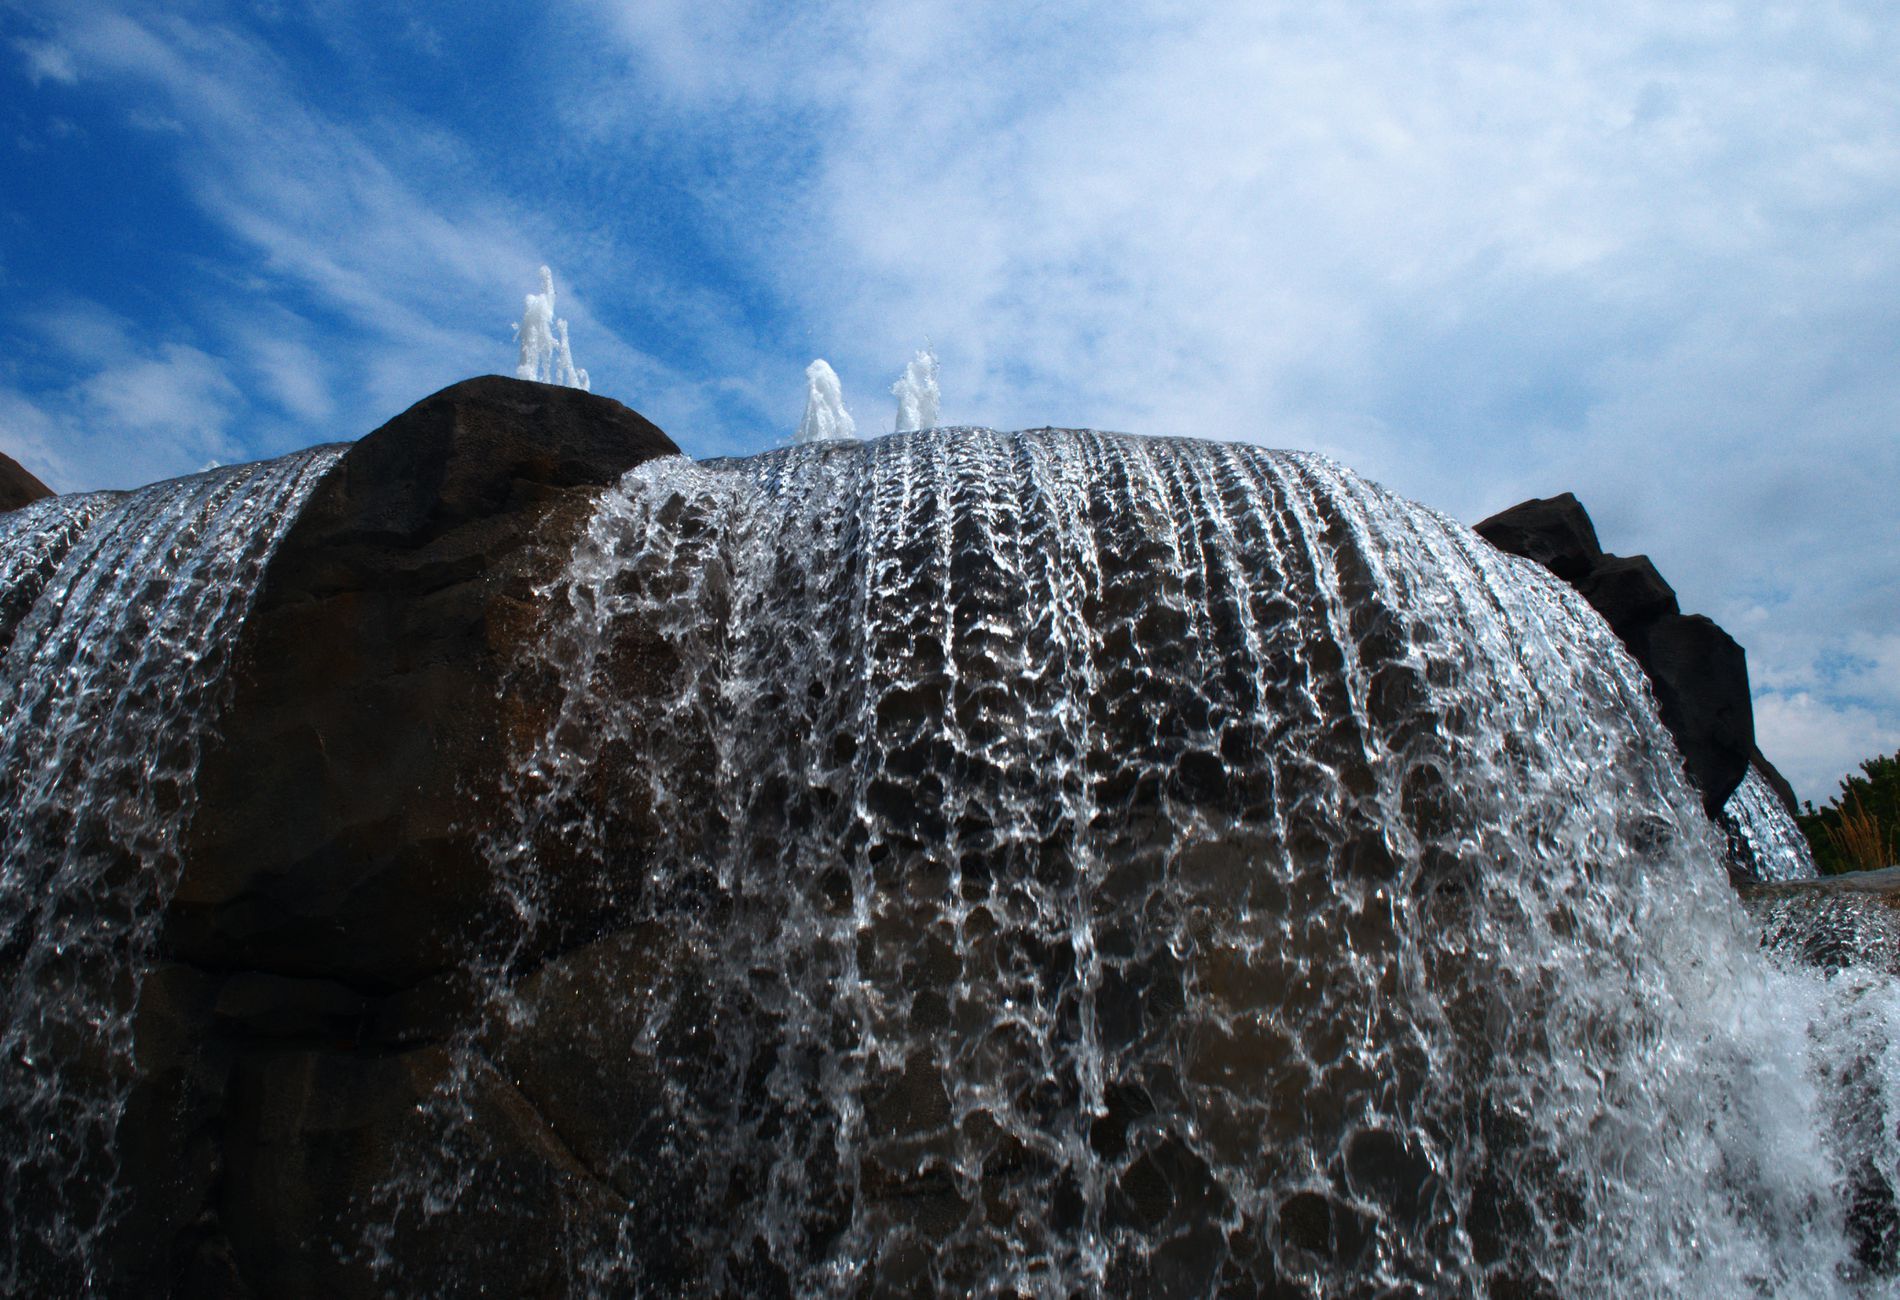
Water falls
The image shows a waterfall cascading over a rocky ledge, topped by three water fountains. The sunlight is bright, suggesting it is midday. The sky in the background is covered with a few clouds, the light blue color of the sky contrasting with the dark color of the rocks. The image is a landscape, or a waterscape.
A scene depicting a rocky ledge topped by three water fountains, and a waterfall flowing over it. The flowing water glistens in the bright sunlight, contrasting with the dark rocks. The sky in the background is covered with some clouds, among which there is a lot of light blue. The overall atmosphere suggests calm and freshness.
Labels: Water, Architecture, Fountain, Outdoors, Nature, Waterfall, Scenery, sky